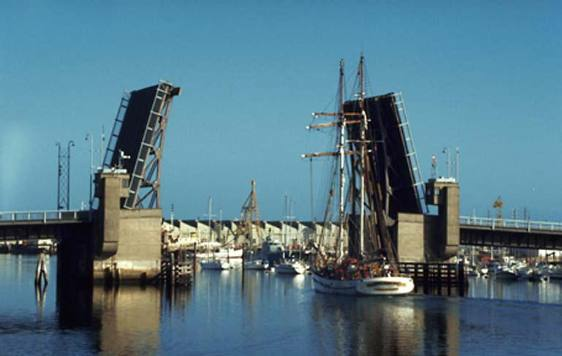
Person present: No